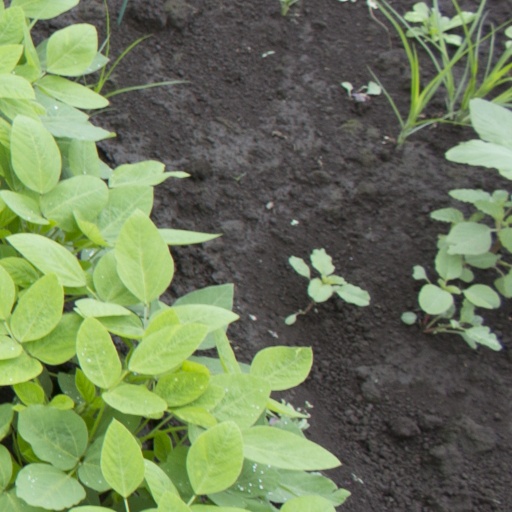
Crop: soybean